Palais de la Cour de Justice

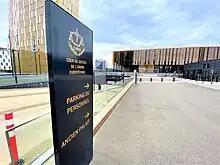
The Anneau building encircles the Ancien Palais.

Between 1978 and 1994, three annexes were added to the complex, designed by Luxembourg-based architects Bohadan Paczowski, Jean Herr, Gilbert Huyberecht, Bohdan Paczowski, and Paul Fritsch, with Isabelle van Driessche joining for the third; the Erasmus, Thomas More, and Themis buildings. In order to preserve the original intent of the court as a Greek temple, these were placed down-slope from the Ancien Palais building. The first of these, the Erasmus building, was constructed between 1986 and 1989 around an axial symmetry design. This was closely followed by two buildings based around orthogonal designs, the Thomas More Building, constructed between 1989 and 1992, and lastly, the Themis building with its four turrets, constructed between 1992 and 1993. Architectural historian Carolina Hein notes that the designs were also influenced by the style of the edifices of the various financial institutions that had begun to cement their presence in Luxembourg City, as can be seen with the pink granite cladding present on all three of the annexes.